Land snail

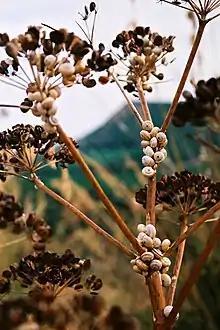
Colonies of snails in Sicily

A land snail is any of the numerous species of snail that live on land, as opposed to the sea snails and freshwater snails. "Land snail" is the common name for terrestrial gastropod mollusks that have shells (those without shells are known as slugs). However, it is not always easy to say which species are terrestrial, because some are more or less amphibious between land and fresh water, and others are relatively amphibious between land and salt water.